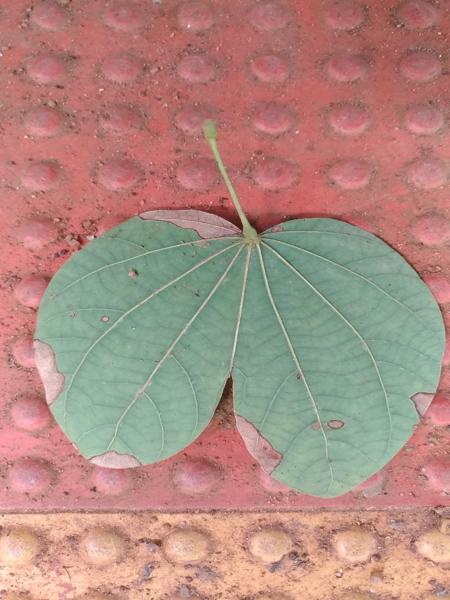
Plant: Kambajala